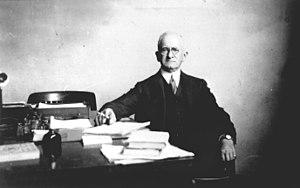
Joseph Sweetman Ames est un physicien américain président de la Johns Hopkins University et directeur du comité exécutif du National Advisory Committee for Aeronautics à sa création.